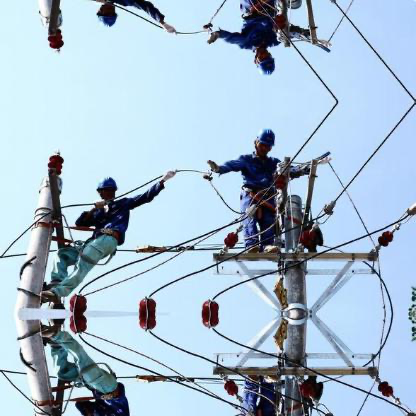
Objects in the image:
label: helmet
label: helmet
label: helmet
label: helmet